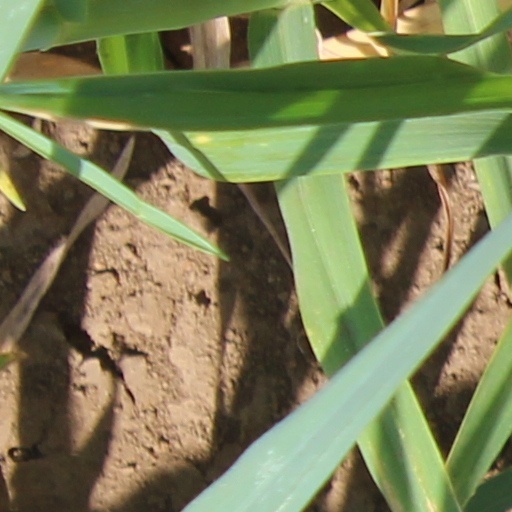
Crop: wheat